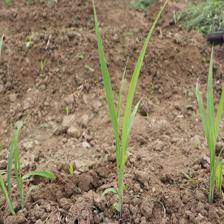
Label: Sorghum